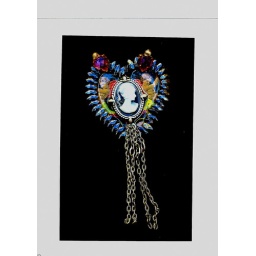
Metal brooch encircled with faceted hematite, old pink glass hearts, vintage cameo and chain. (4x5cm) imbedded in resin.    80.00